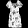
Label: Dress